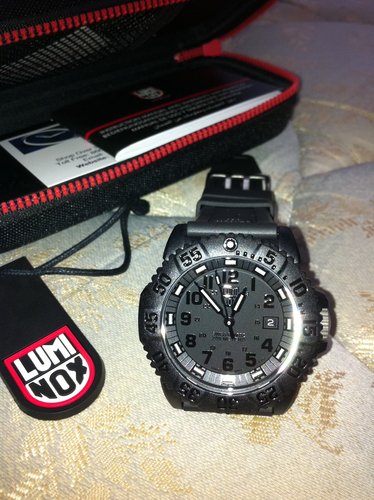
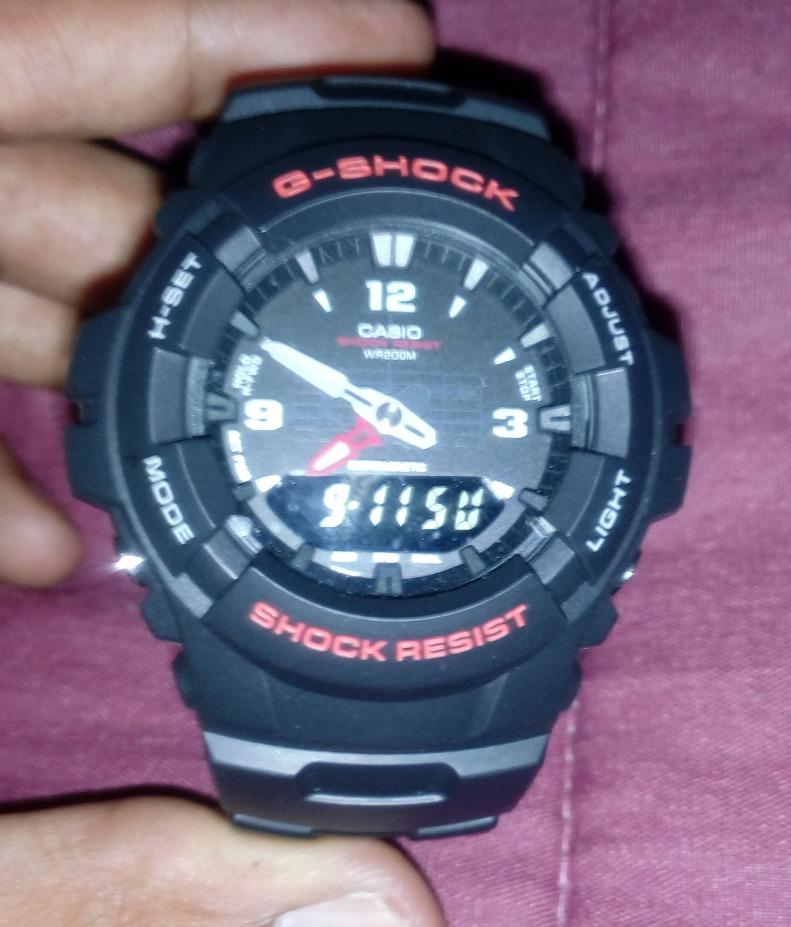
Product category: accessories_watch
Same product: no